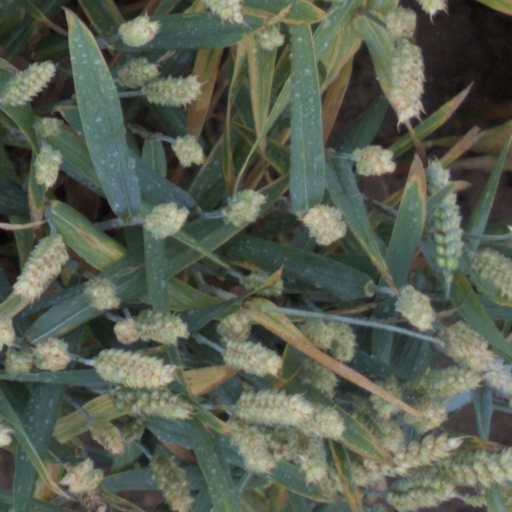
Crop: wheat